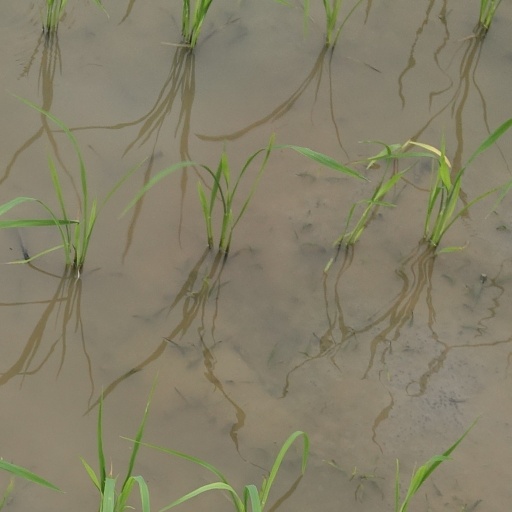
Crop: rice